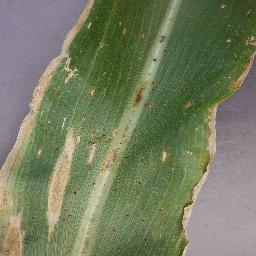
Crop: corn
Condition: (maize)_northern_blight